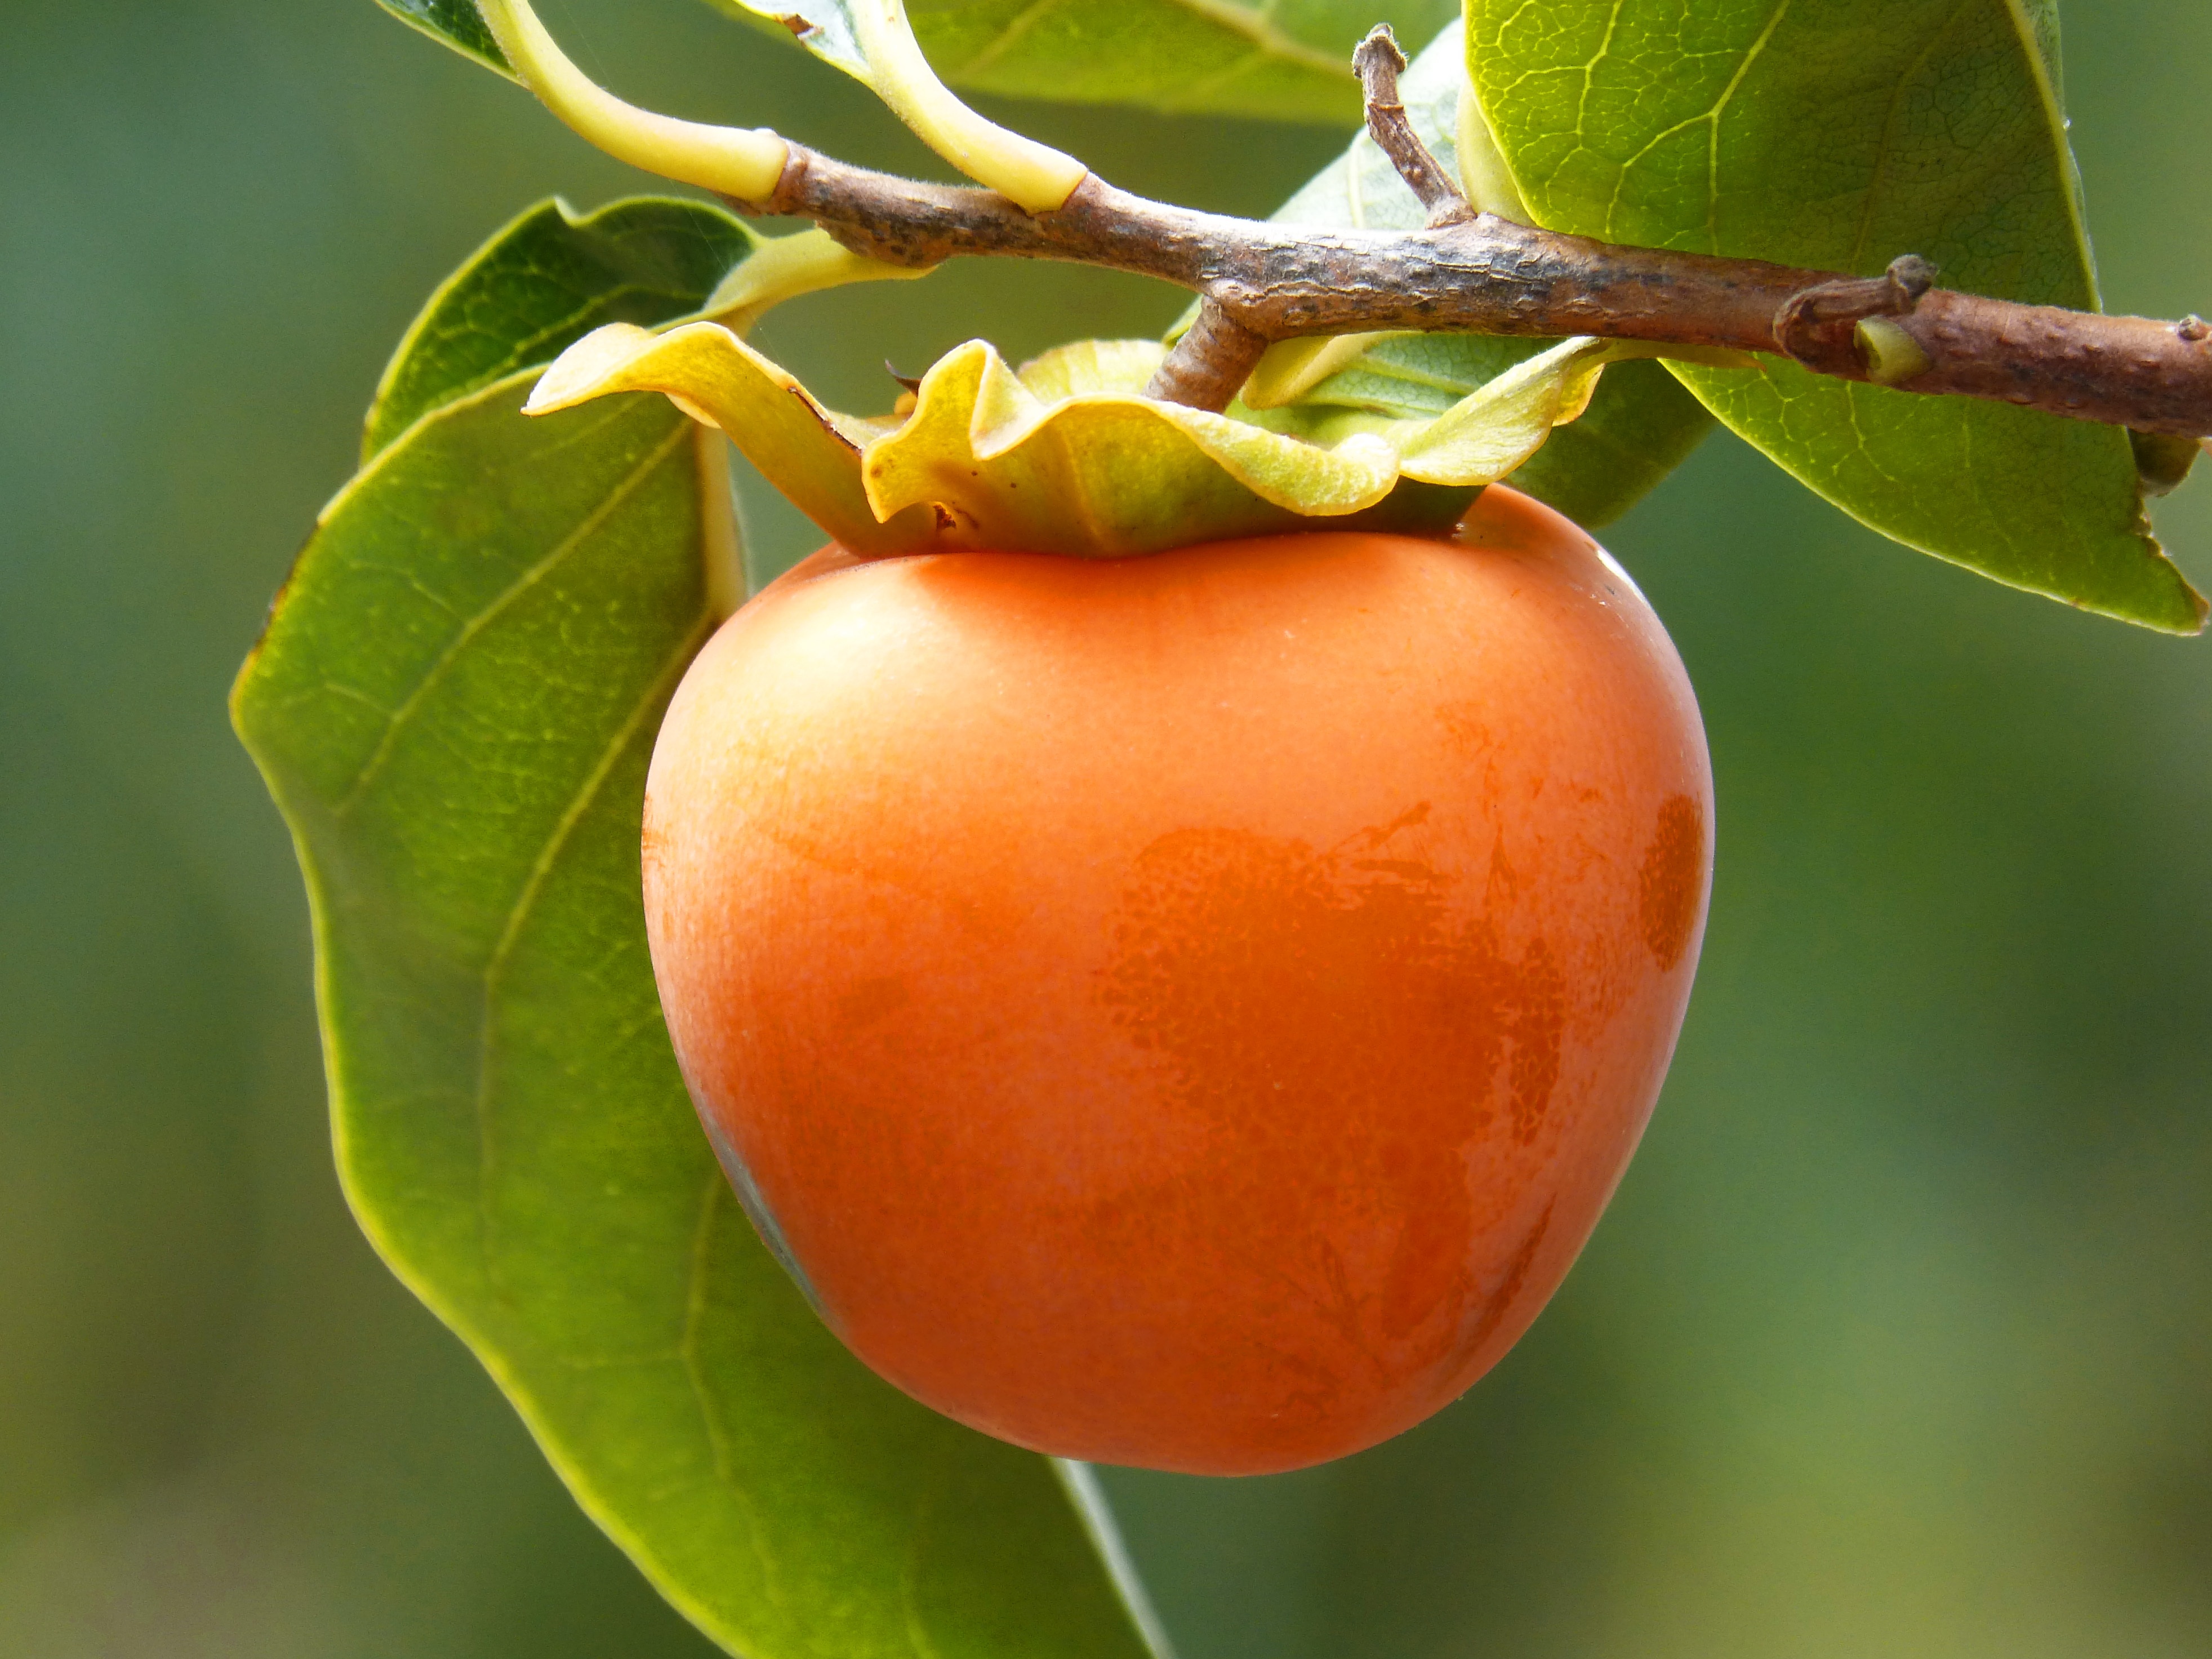
branch, plant, fruit, flower, food, produce, vegetable, autumn, khaki, persimon, persimmon, diospyros, macro photography, flowering plant, rose family, acerola, malpighia, rosewood, land plant, ebony trees and persimmons, common persimmon